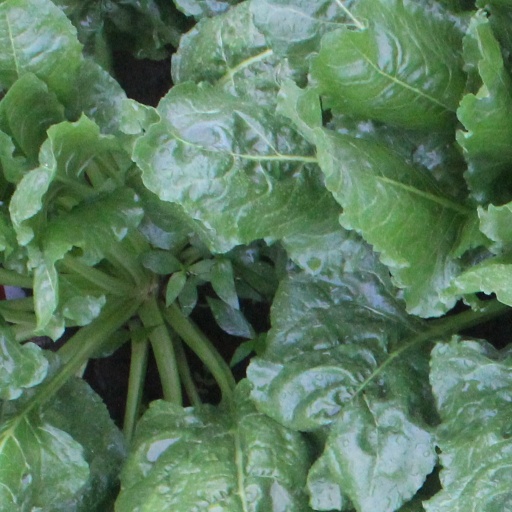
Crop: sugar beet